Utah State Route 132

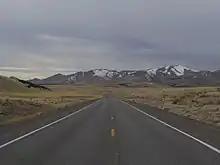
SR-132 between Lynndyl and Nephi

The route starts in Millard County at US-6 in Lynndyl, north of Delta and south of Little Sahara Recreation Area, and travels east through Leamington before turning northeast and entering Juab County. The route continues northeast, crossing the Sevier River, gradually turning east before entering Nephi and crossing I-15. Leaving Nephi, the route enters Salt Creek Canyon, where it intersects the Nebo Loop Scenic Byway, before turning southeast, entering Sanpete County. From here, the route turns south-southeast, passing through Fountain Green and Moroni, after which the route turns south through Chester before ending at the intersection with US-89. The stretch of the route from Nephi to the US-89 junction is also used as the primary route connecting Snow College in Ephraim as well as Manti to the Wasatch Front.